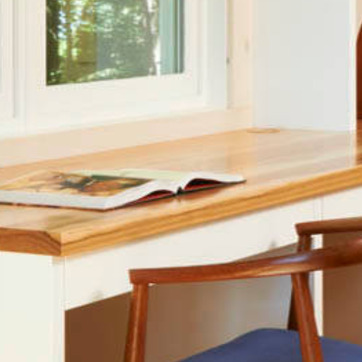
Material: paper